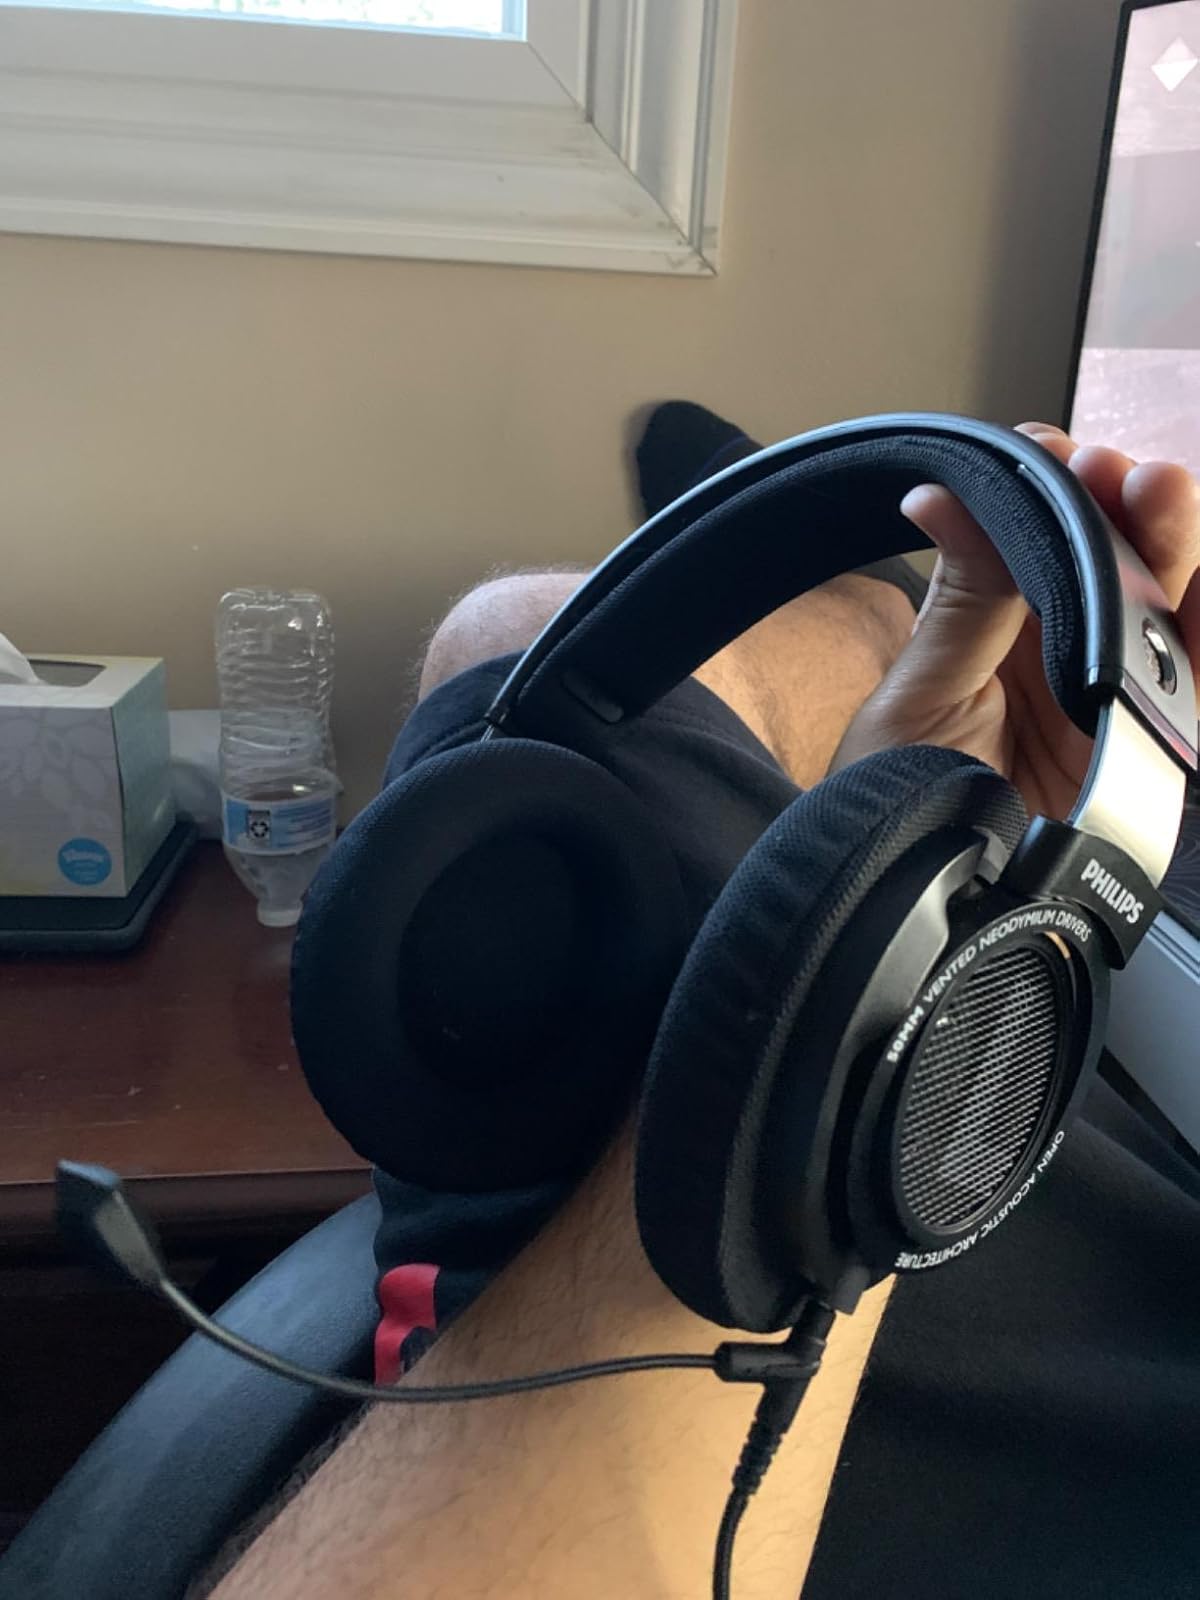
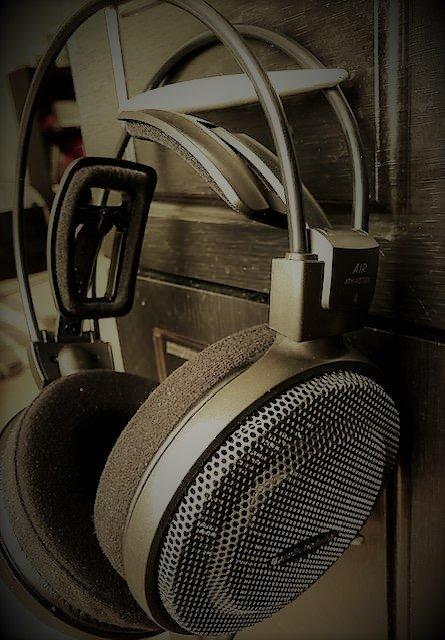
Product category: headphones
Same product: no